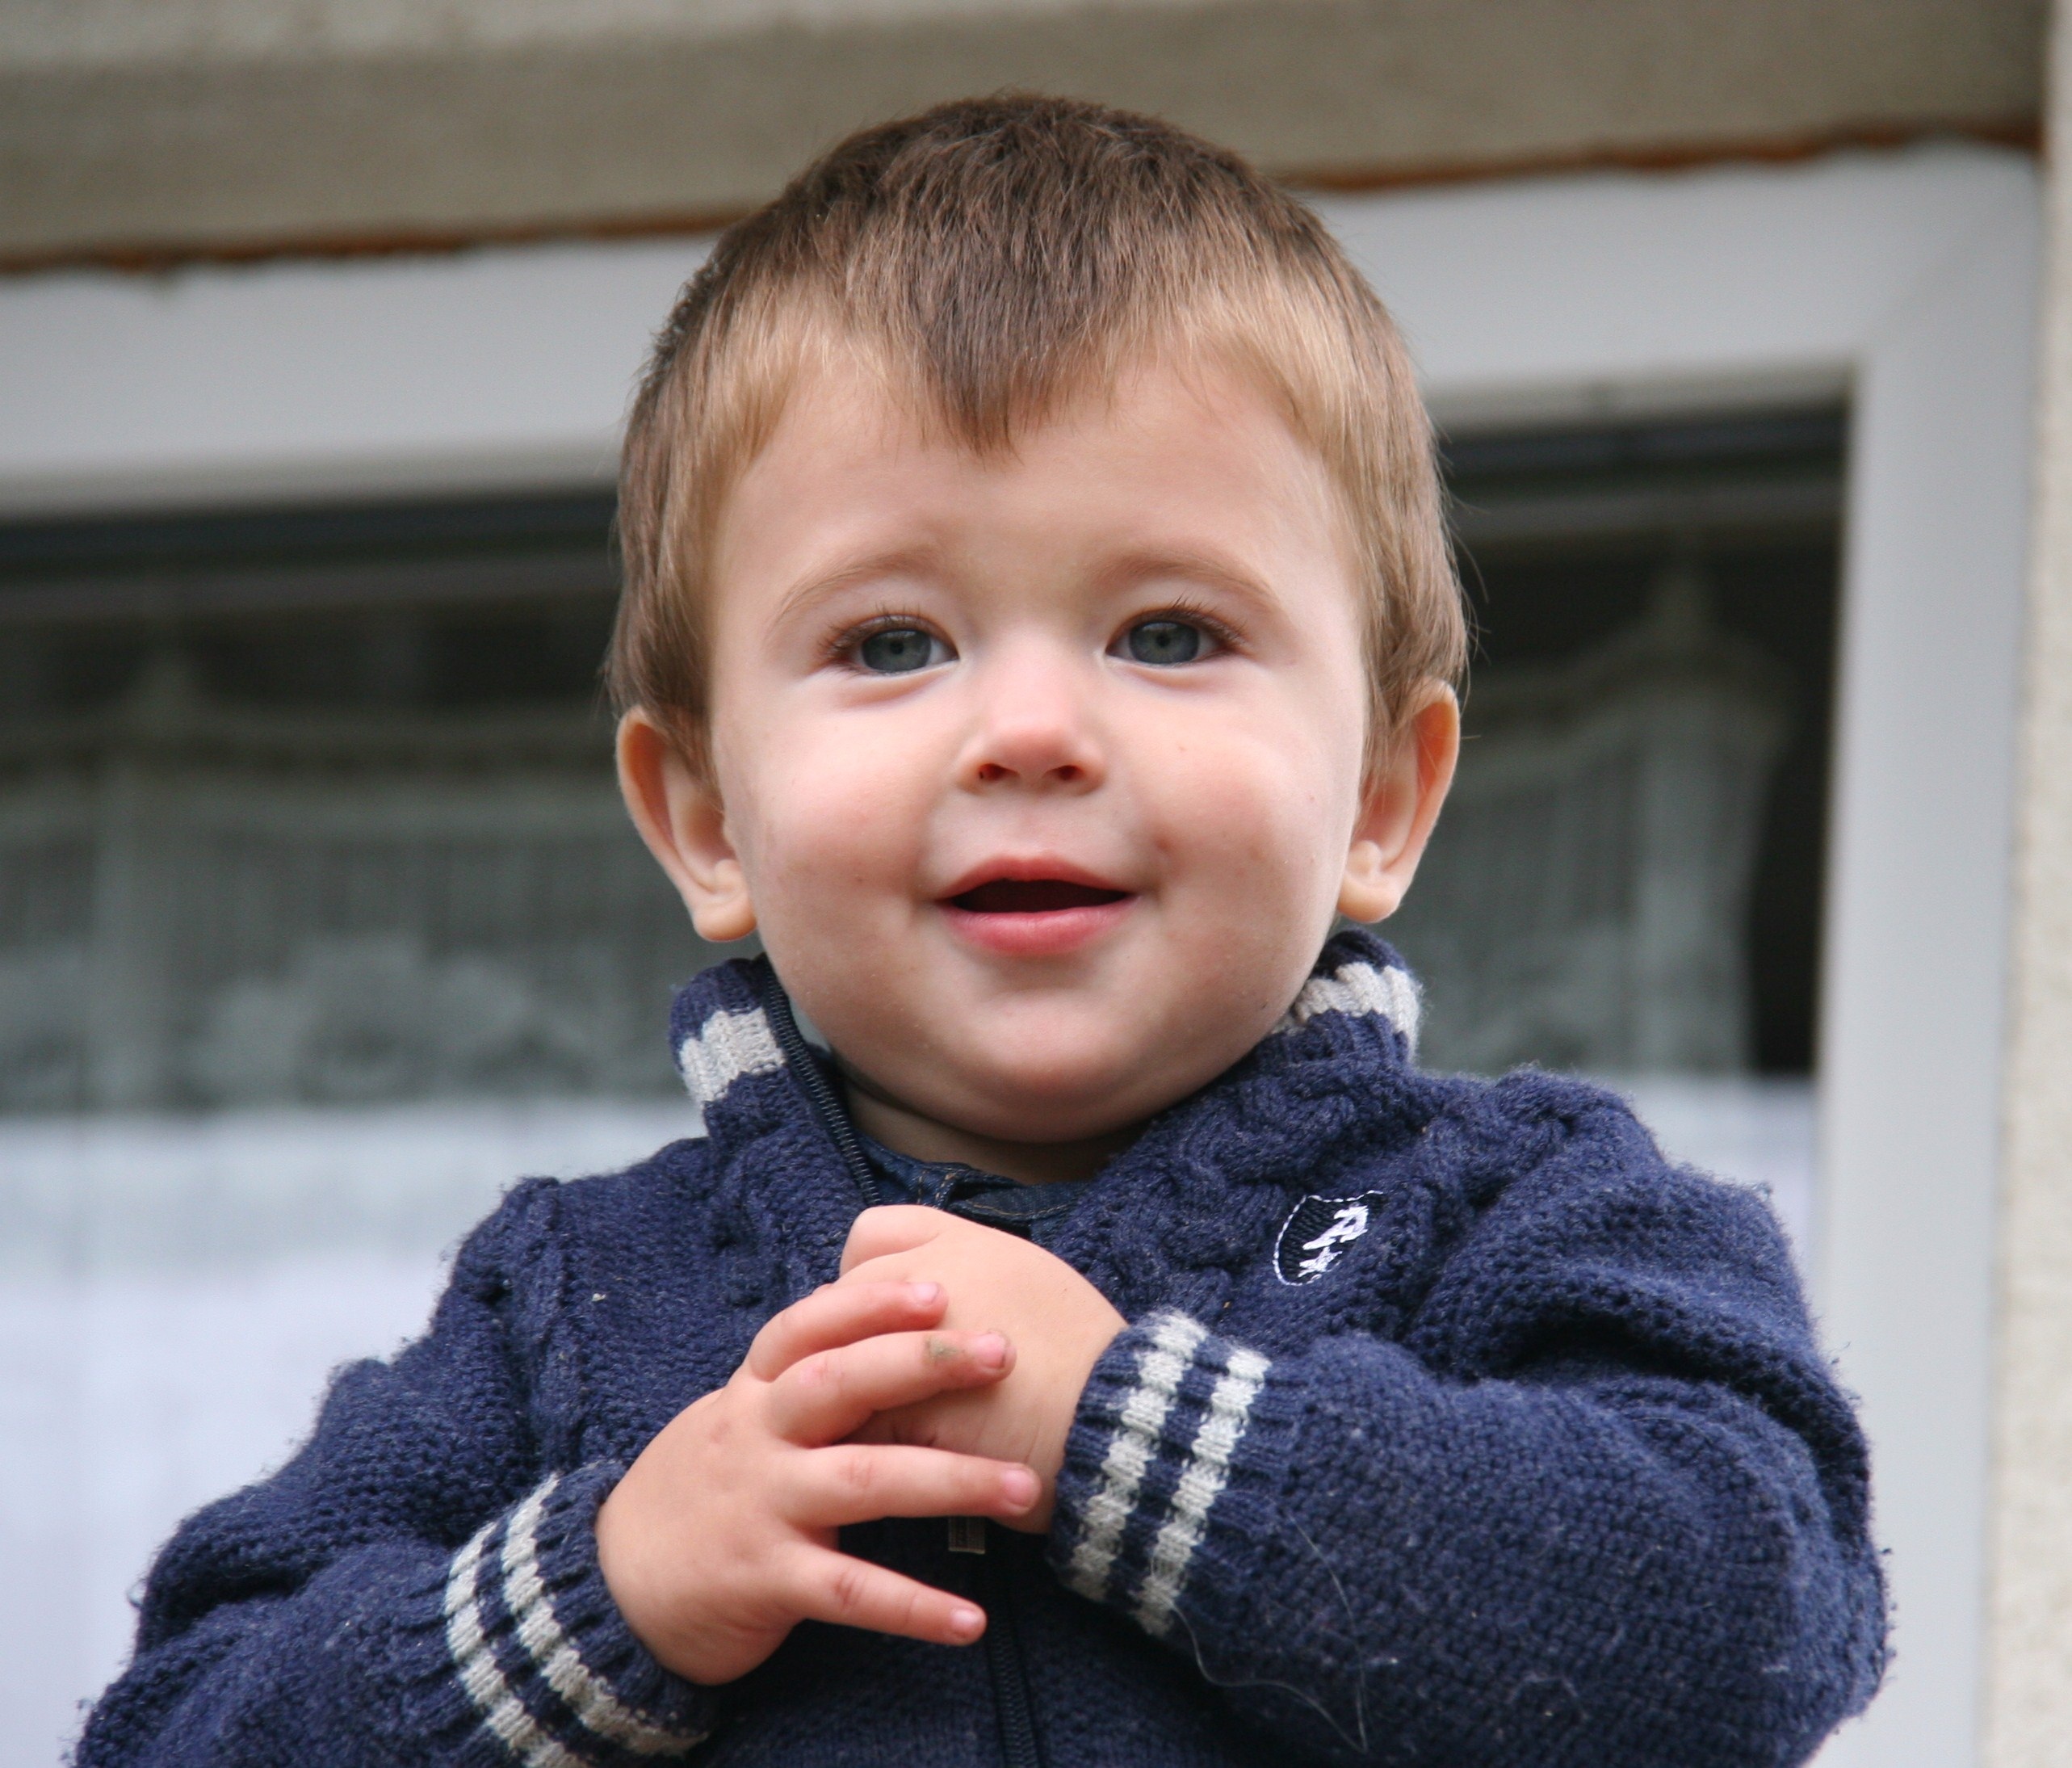
person, people, boy, male, portrait, small, child, blue, facial expression, smile, face, family, innocent, happy, happiness, infant, toddler, eye, skin, joy, organ, emotion, tenderness, naturalness, portrait photography, human positions